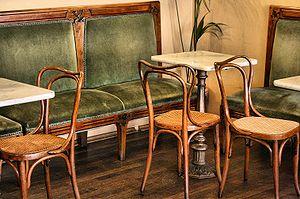
Le caffè Meletti est un célèbre café de la commune d'Ascoli Piceno dans la région des Marches.